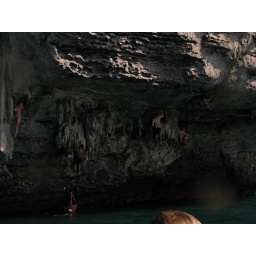
I am the long white thing hanging on the rock in almost the very middle of this picture.